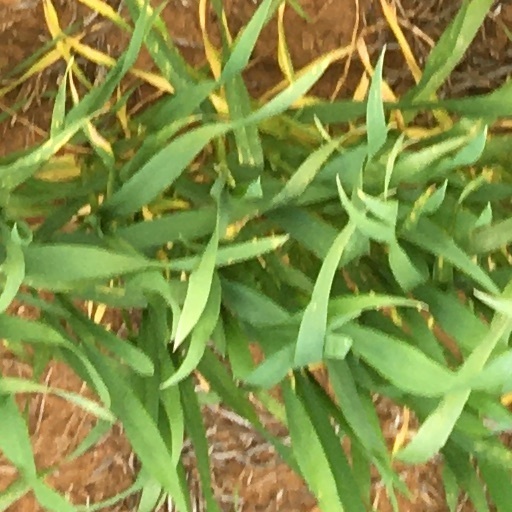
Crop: wheat